Ace Aura

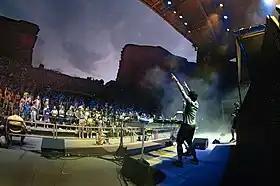
Ace Aura performing at Red Rocks Amphitheatre in 2021

He released his Monstercat debut single "Stay" with Tynan on January 11, 2021. On March 4, 2021, he released "Comatose: Awakening", an album containing six remixes of songs from the "Comatose" EP and a new original song titled "Adrenaline." On April 9, 2021, he released another remix album titled "The Noddin' Remixes No One Asked For", which featured 12 remixes of "Noddin'," along with a sequel to the song, dubbed "Noddin' 2." In May 2021, he collaborated with Chime on a Splice sample pack titled Melodic Riddim Vol. 1, which debuted at #1 on the site's "weekly top packs" chart and remained there for four consecutive weeks. On May 7, 2021, he released the song "Resist" with Subtronics. The following month, he supported Subtronics at Red Rocks Amphitheatre and performed "Resist" on stage with him. He self-released his song "Cyber Cuddle" on June 4, 2021. On June 24, 2021, he released his collaboration with Crankdat, titled "The Feeling," on Monstercat. On August 20, 2021, he released his fifth EP "Gem World" through Never Say Die. The EP's title track was played in DJ sets by Skrillex, Slander, Nghtmre, DJ Diesel, Flosstradamus and Valentino Khan. On September 20, 2021, he put out his first solo Monstercat release, "Destiny." On September 27, 2021, he performed at Excision's Lost Lands festival. On December 10, 2021, he released the single "Falling for You" with Slippy on Insomniac's Bassrush imprint, as well as his remix of "Just Like You" by Kompany.